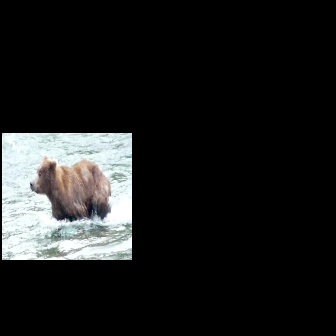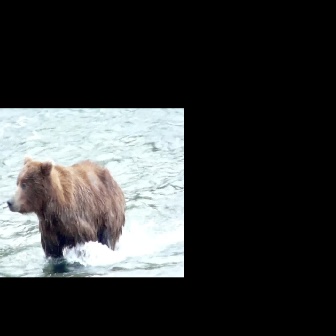
  Please identify the target specified by the bounding box [29,153,111,236] in the first image and locate it in the second image. Return the coordinates in [x_min,y_min,x_max,y_max] format.
Answer: [6,154,126,274]